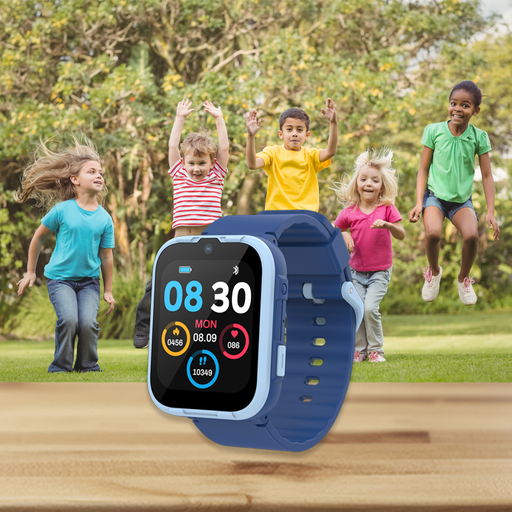
קטגוריה: שתי מתנות לבחירה
תיאור: שעון חכם ללמידה חינוכית עם מסך מגע לילדים
דגם: מדגם BP-1330Kids
מידע נוסף: מתנה קטנה